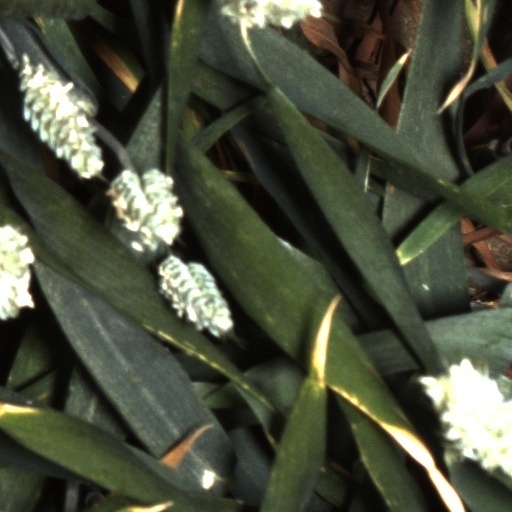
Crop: wheat